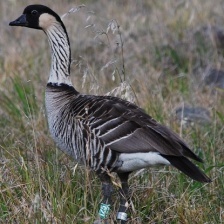
Species: HAWAIIAN GOOSE
Scientific name: BRANTA SANDVICENSIS
ImageNet parent category: goose